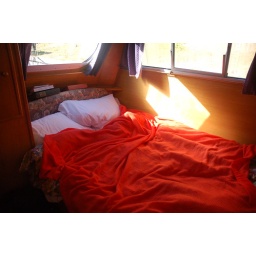
Makes sense in retrospect that sleeping on the water would be extra-cold.